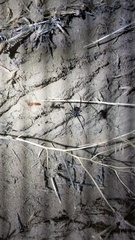
Species: Lactrodectus_hesperus